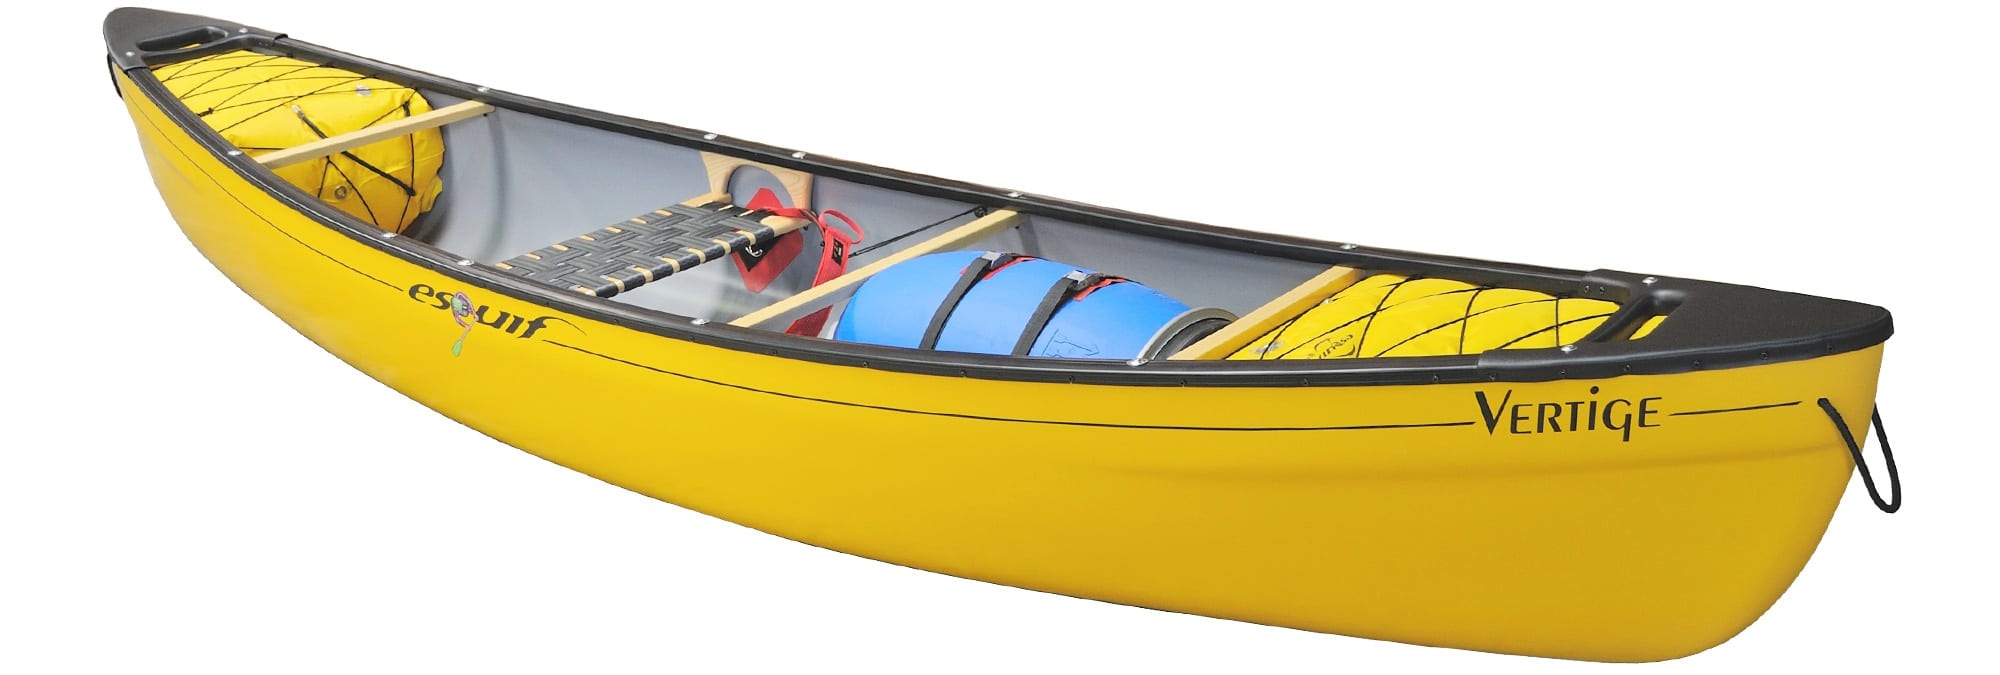
Esquif - Vertige Adventure OC1
Esquif - Vertige Adventure OC1 Canoe The first solo model offered by Esquif, the Vertige is lively and responsive. Its carrying capacity makes it a logical choice for solo canoe camping. This confidence-inspiring hull is a good learning platform for novices and provides intermediates with the speed and stability necessary for white water wilderness trips. The ADVENTURE option has a central seat rather than a saddle to facilitate paddling in calm water. Does not come with outfitting. TECHNICAL SPECIFICATIONS Construction : T-Formex Length : 3,91 m (12’10'') Width : 73,6 cm (29”) Depth : 39,4 cm (15 ½”) Shape : Asymmetrical Rocker : 11,4 cm (4½”) bow, 10 cm (4”) stern Gunwale : Vinyl Colour : Red, Yellow Weight : 22 kg (49 lbs) Carrying capacity : 120kg (265 lb) Additional Options : Factory-installed outfitting, Wood gunwale
Brand: Esquif
Category: Sporting Goods > Outdoor Recreation > Boating & Water Sports > Boating & Rafting > Canoes > Whitewater Canoes